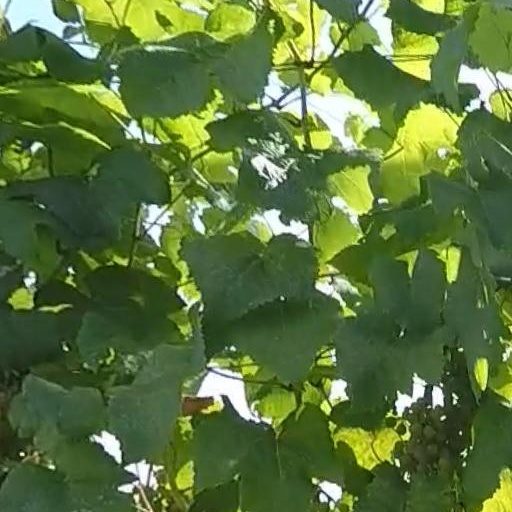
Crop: grape